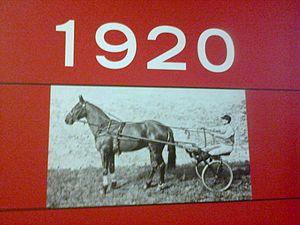
Prix d'Amérique 1920
L'hippodrome de Vincennes est un hippodrome situé à Paris, dans le 12e arrondissement, dans le bois de Vincennes. Inauguré en mars 1863, il est consacré aux courses hippiques, en particulier au trot, attelé ou monté.
Le Grand Prix d'Amérique, Prix d'Amérique jusqu'en 2012 et de 2015 à 2017, est une course hippique au trot attelé se déroulant le dernier dimanche de janvier sur l'hippodrome de Vincennes à Paris. C'est l'une des trois plus grandes épreuves internationales avec l'Elitloppet en Suède et les Hambletonian Stakes aux États-Unis.